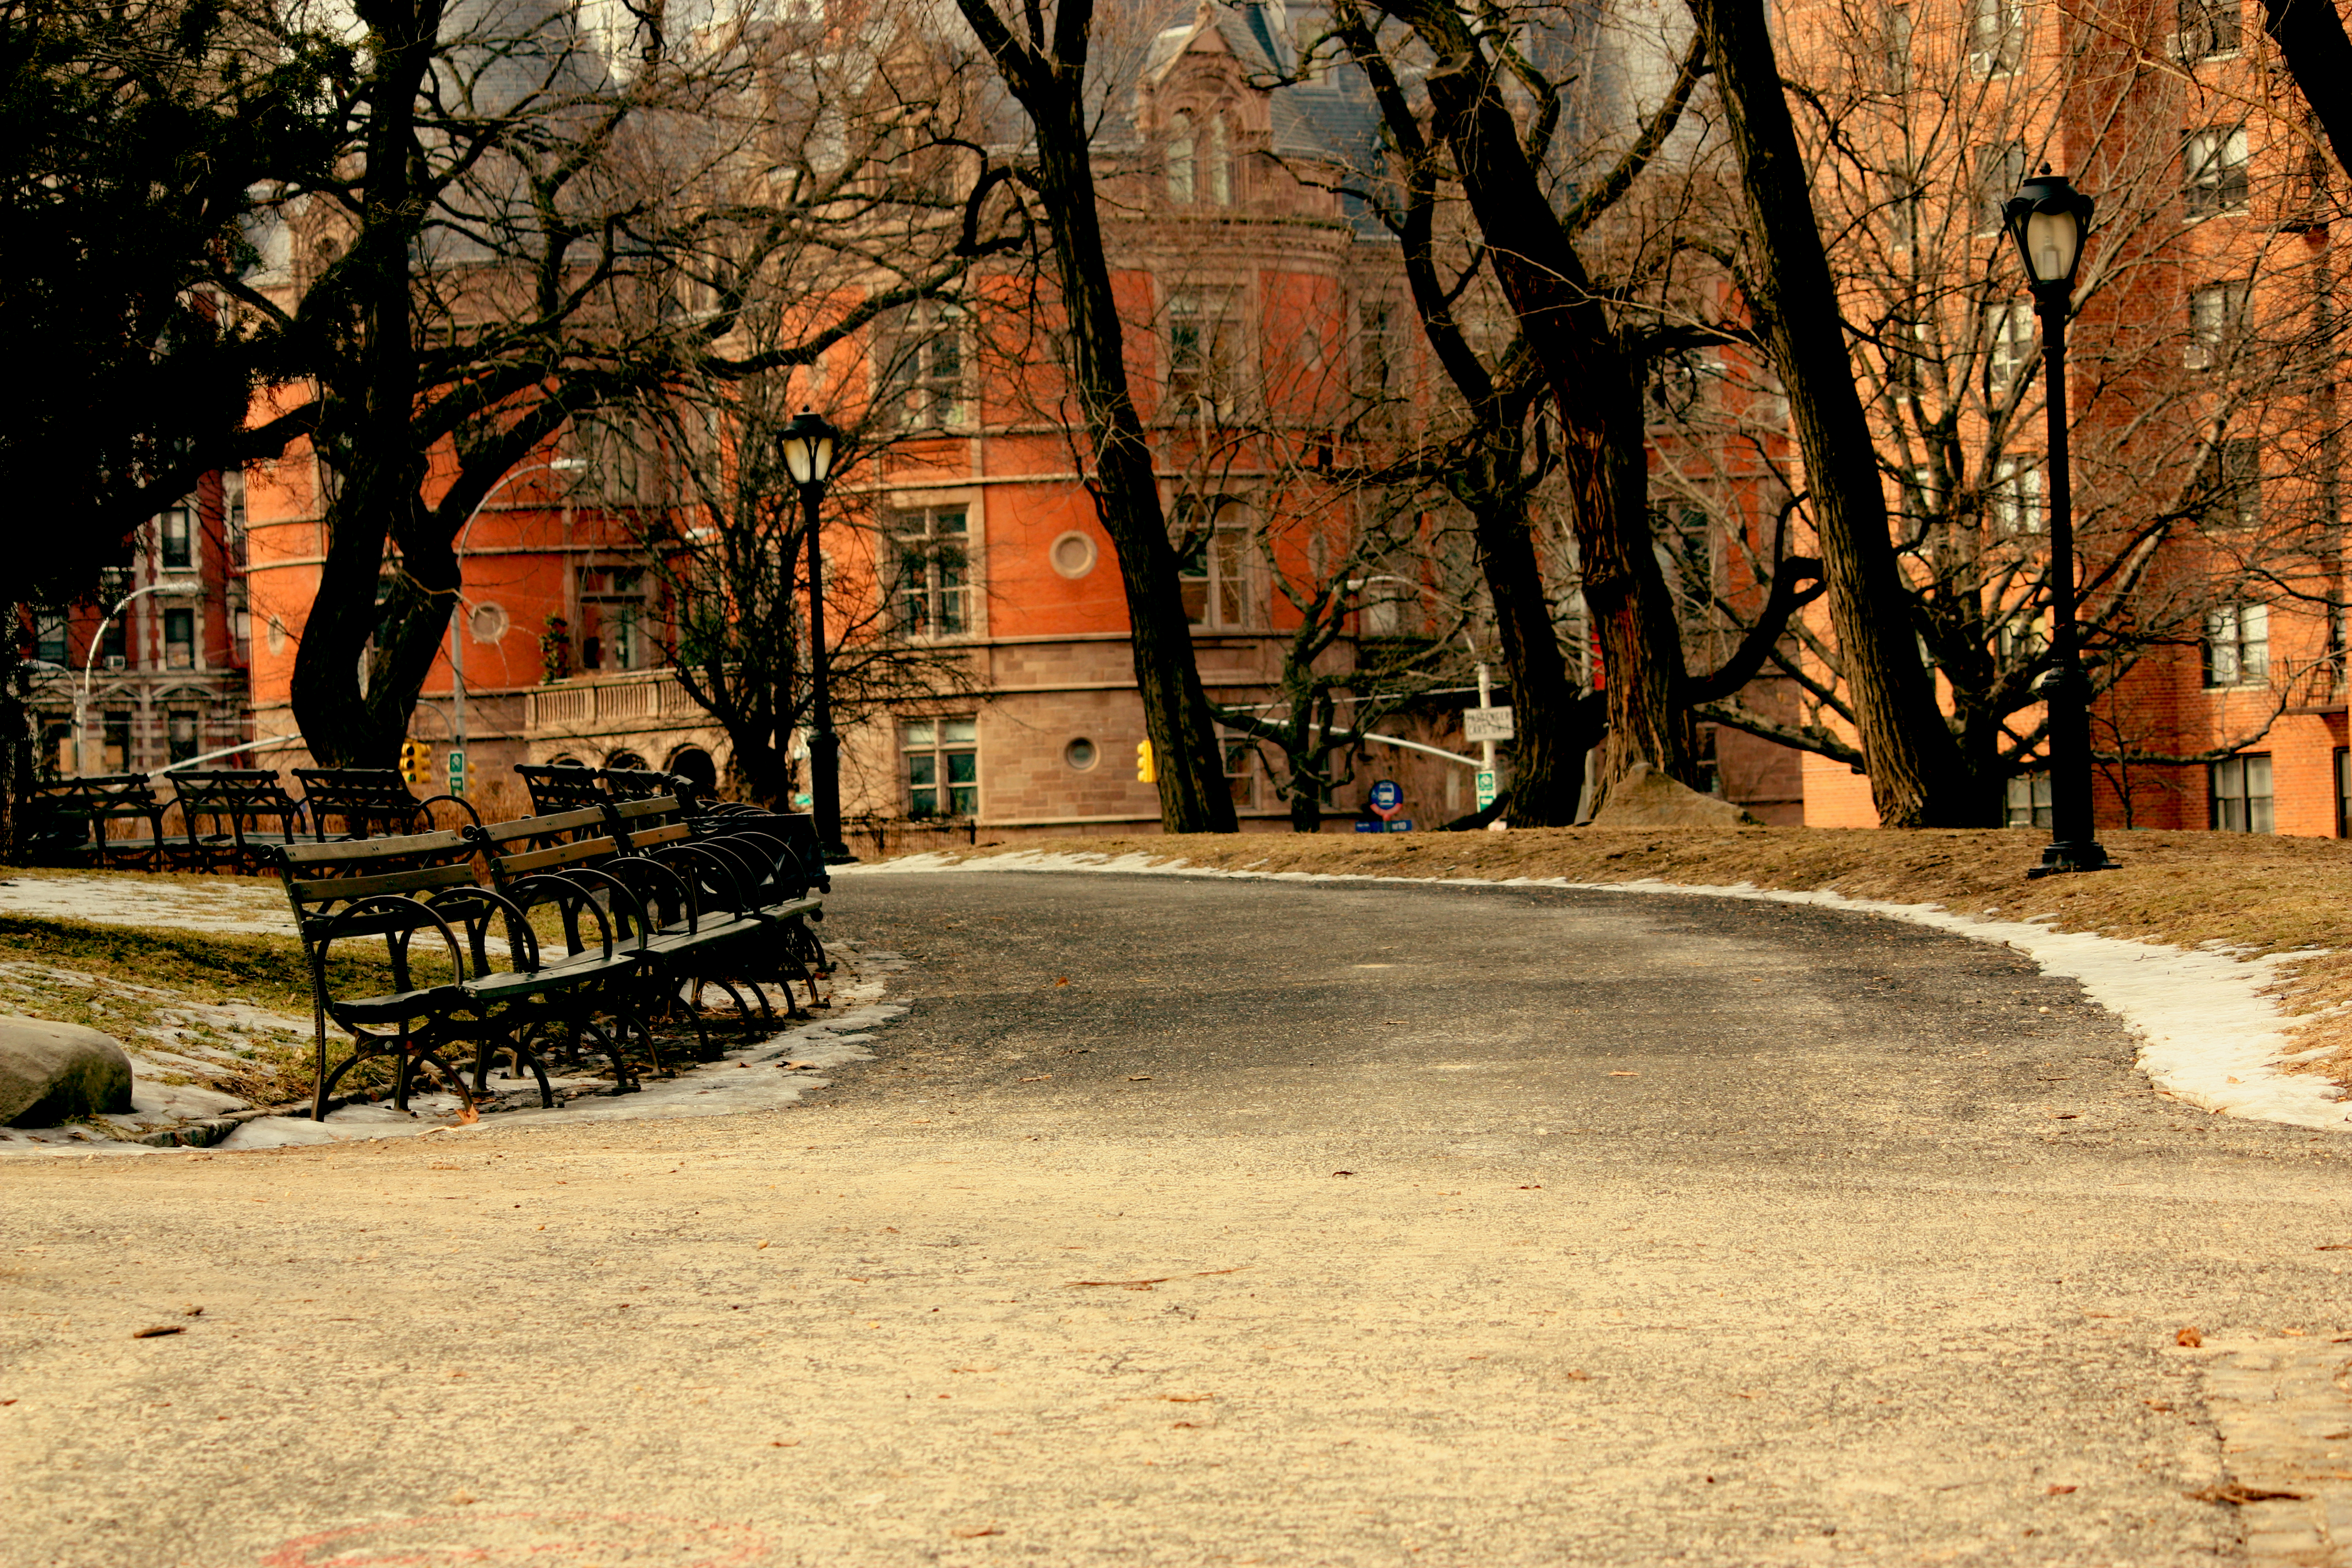
tree, snow, winter, road, street, city, wall, nyc, autumn, season, centralpark, m10, urban area, ancient history, woody plant